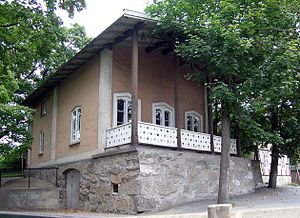
J.H. Nebelong / Værker
Sommerhuset Heibergløkken
Johan Henrik Nebelong var en dansk arkitekt, virksom i Danmark og Norge. Hans broder N.S. Nebelong var også arkitekt.